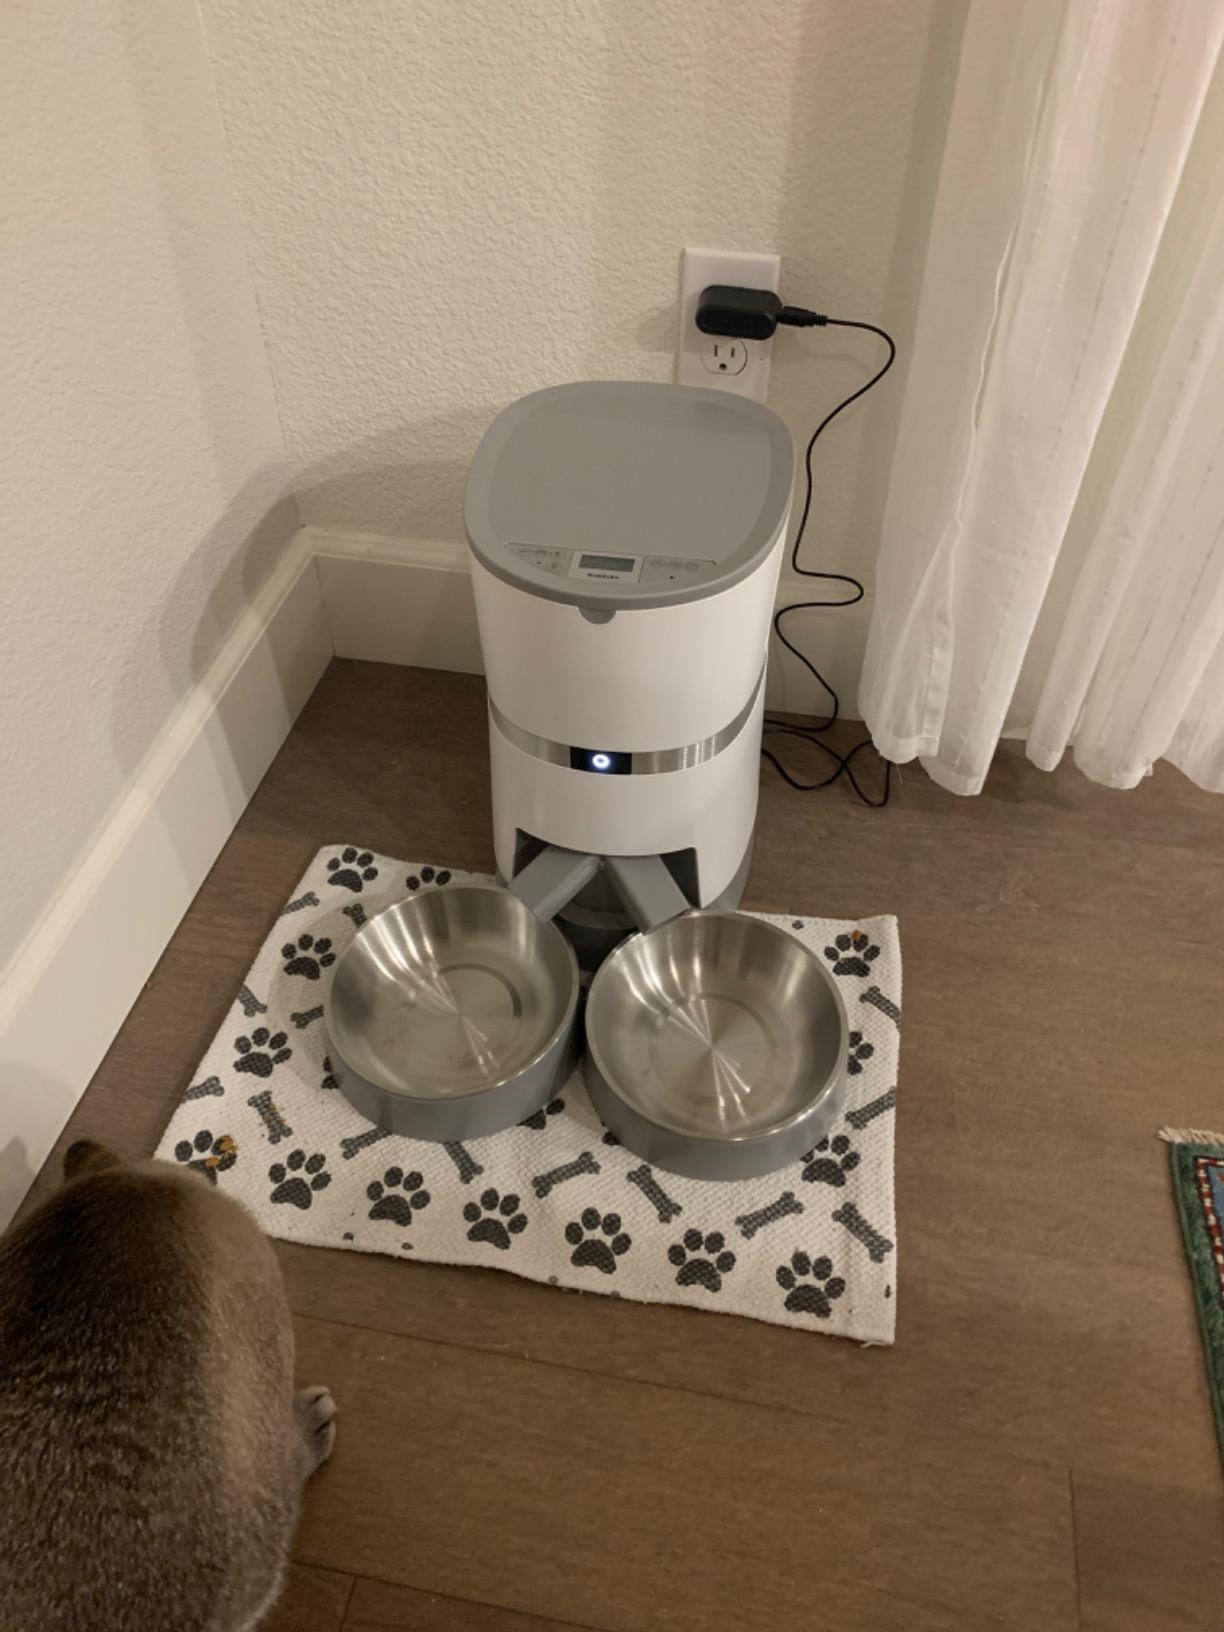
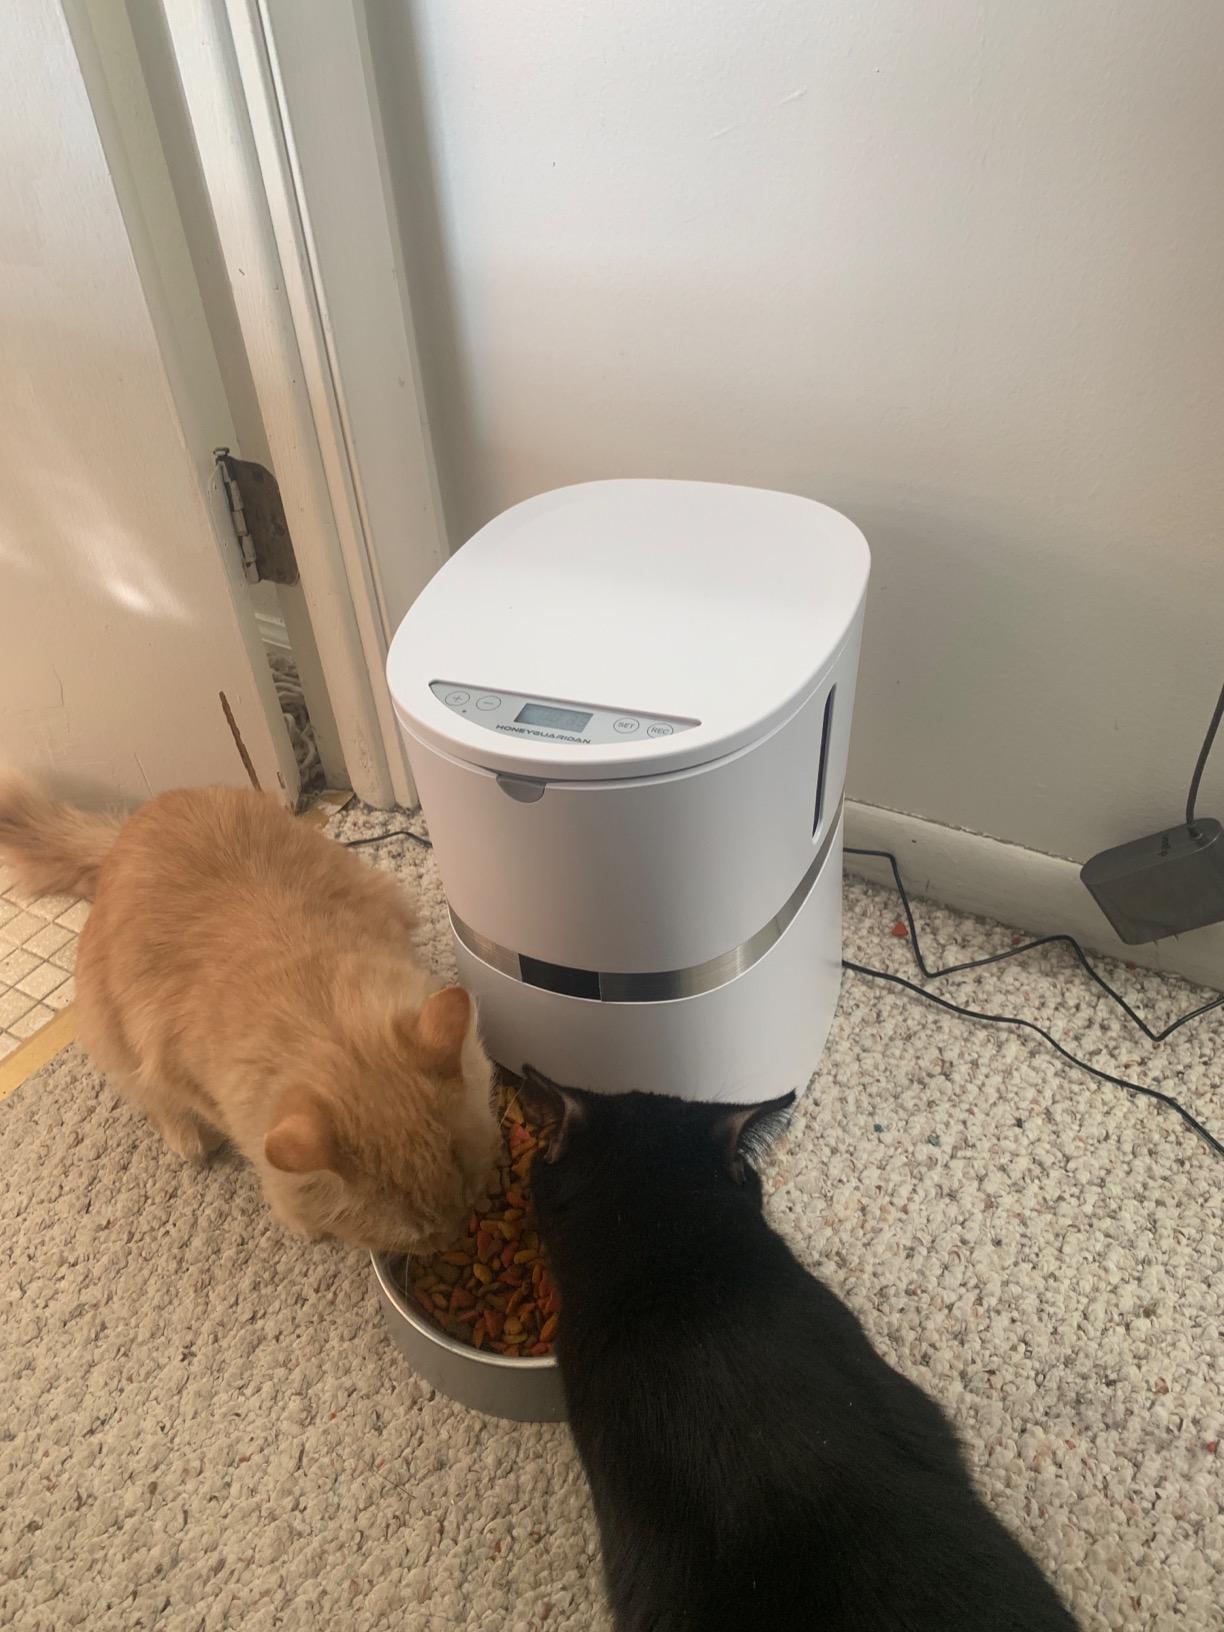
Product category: items_feeder
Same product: no